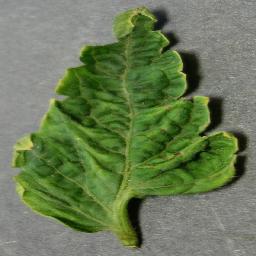
Label: Tomato___Tomato_Yellow_Leaf_Curl_Virus